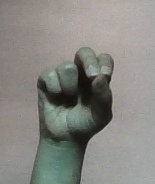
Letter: gaaf